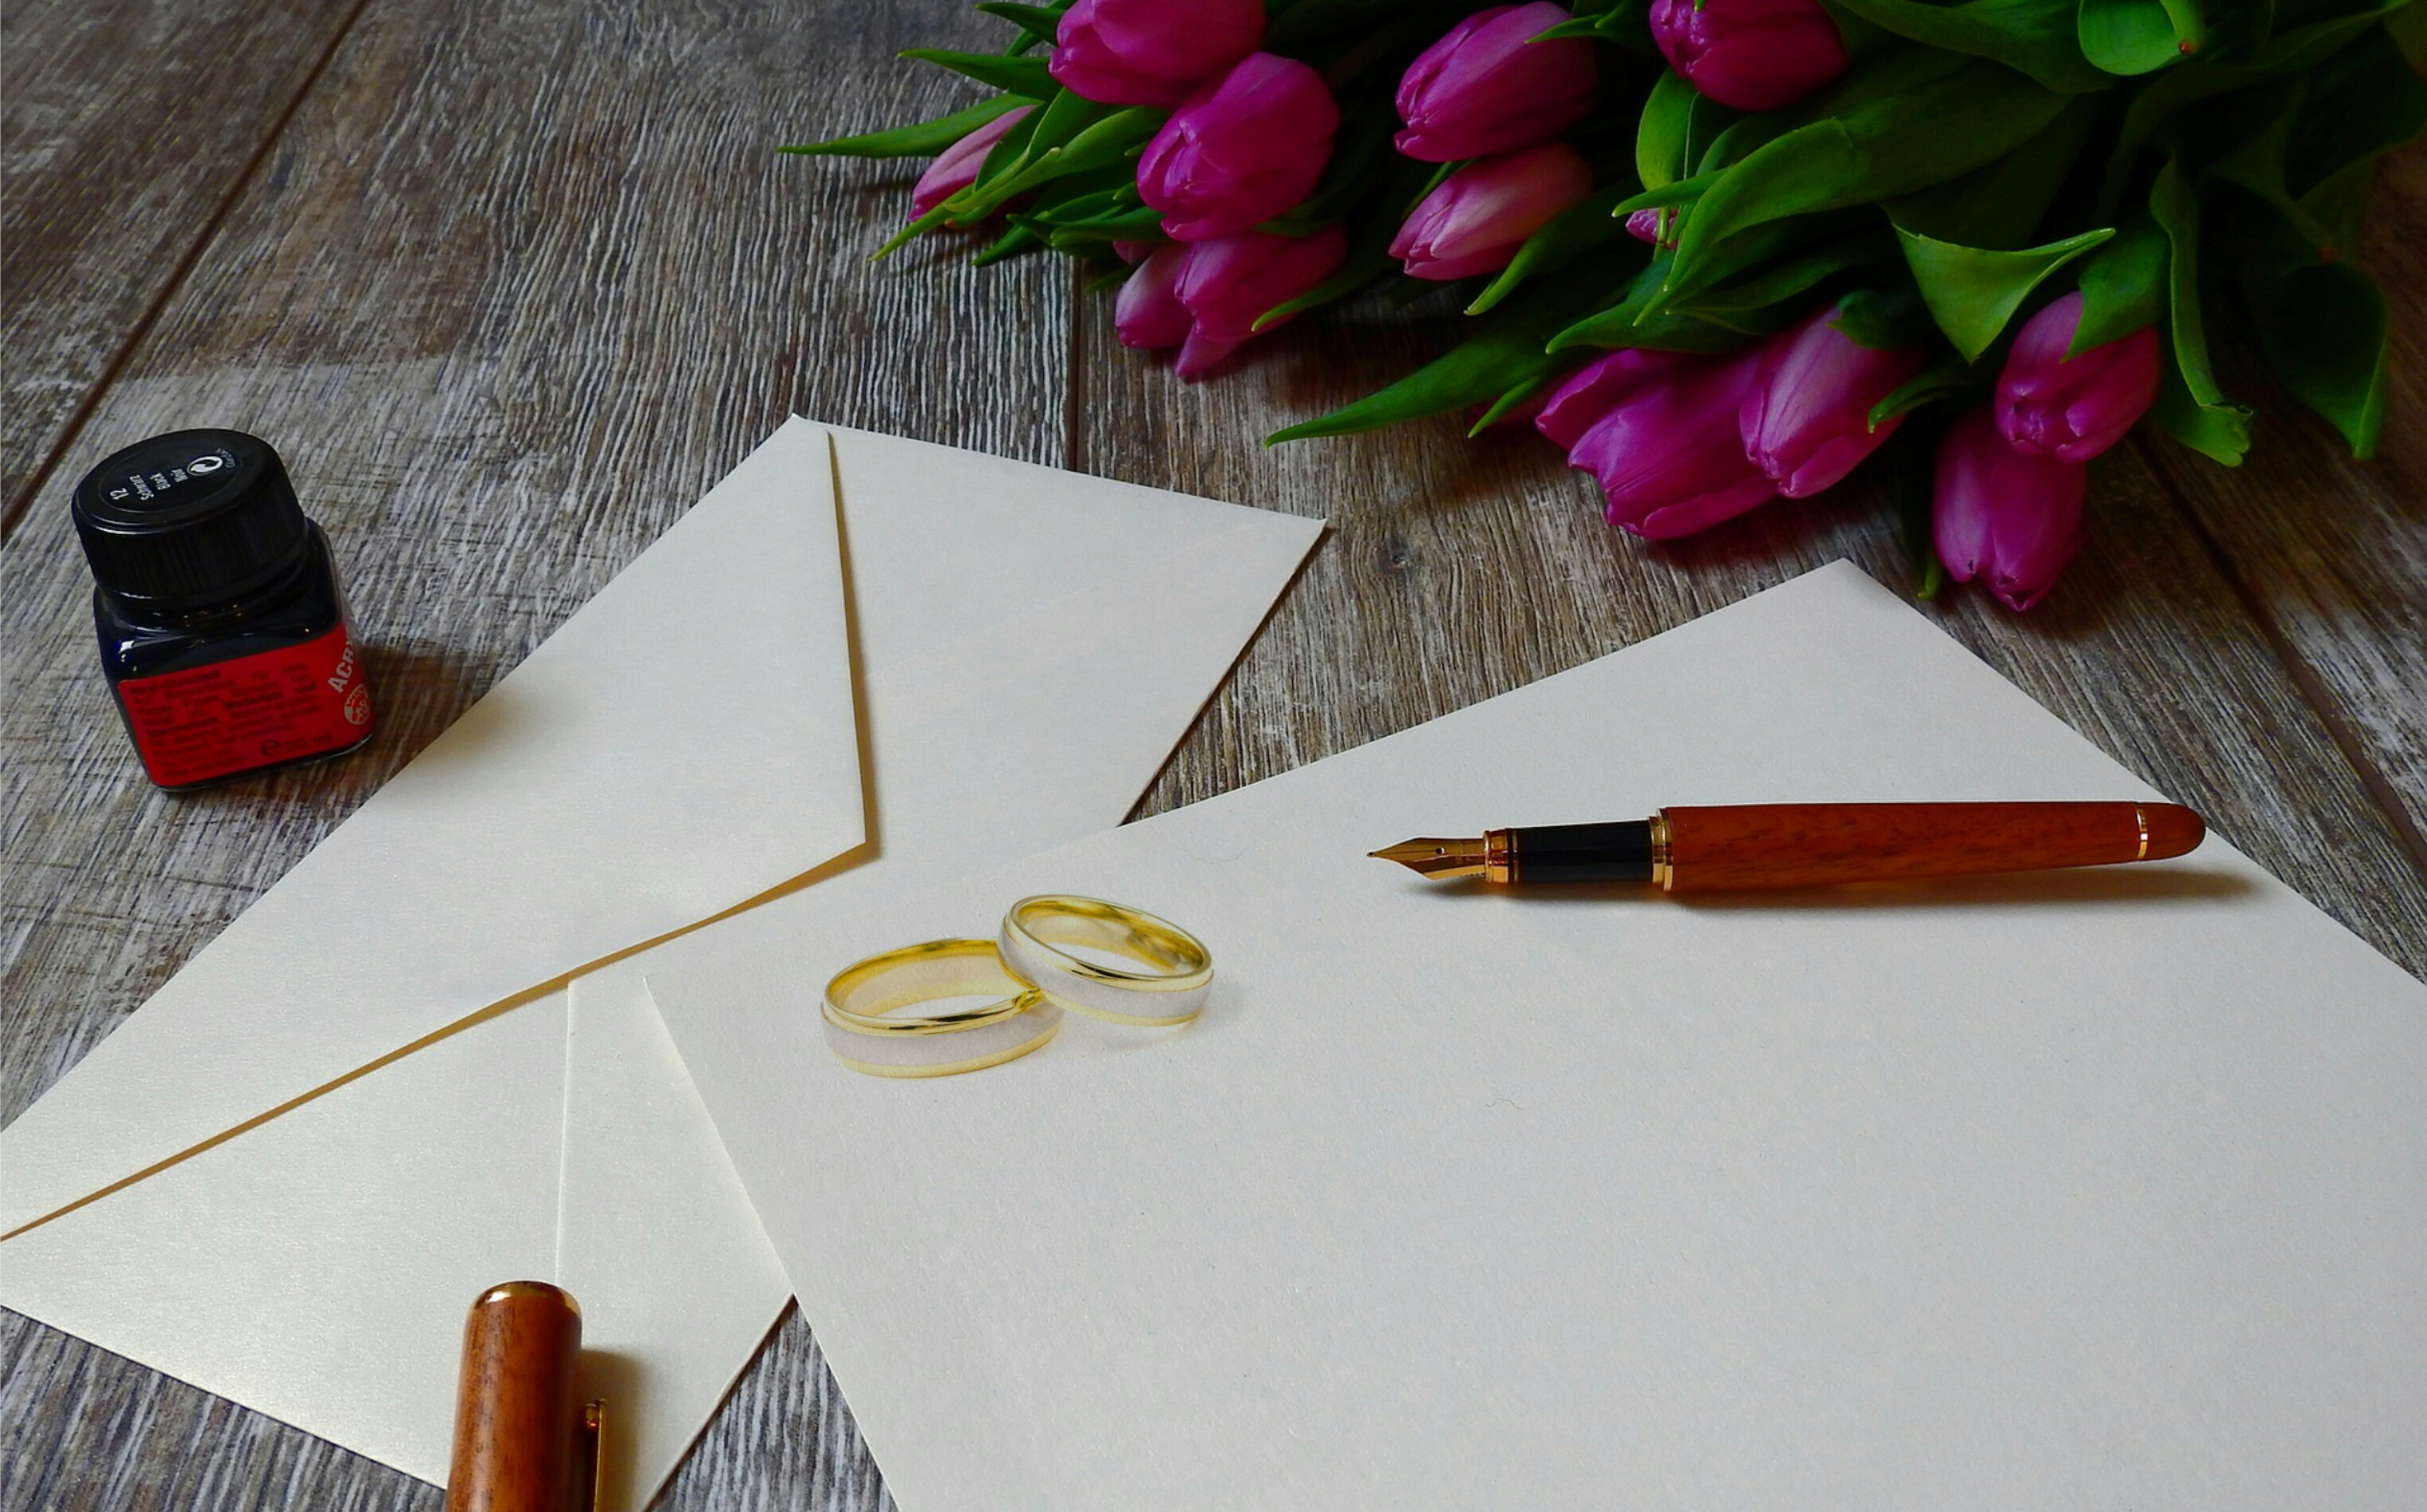
wedding invitation, ring, wedding, wedding card, wedding flower, ballpoint, bouquet, copys pace, wood, envelope, flower, gift, lace, letter, message, note, page, paper, pen, rose, space, table, love, pink, petal